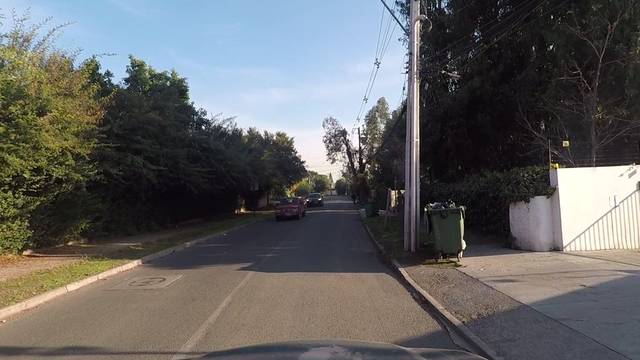
Region: Chile
Coordinates: -33.451, -70.524